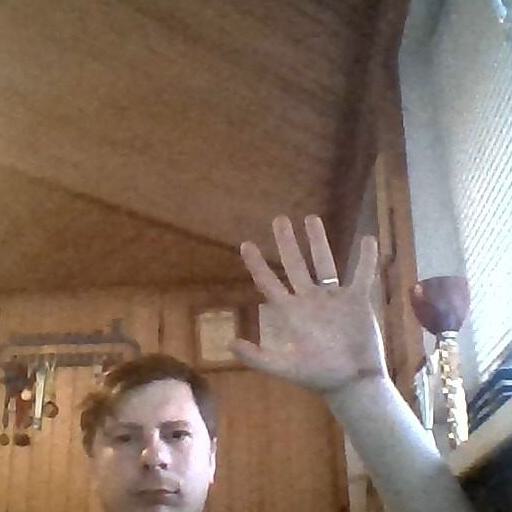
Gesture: palm